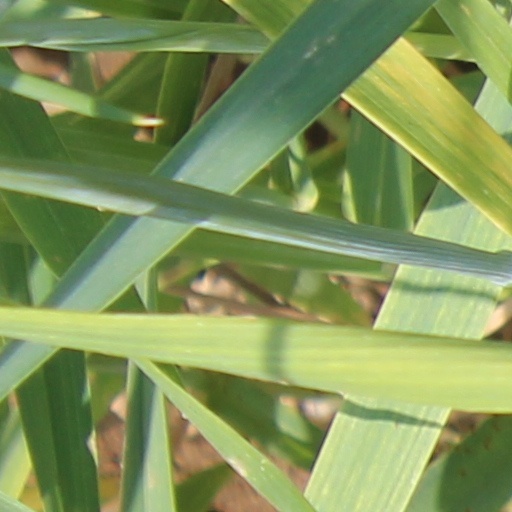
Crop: wheat